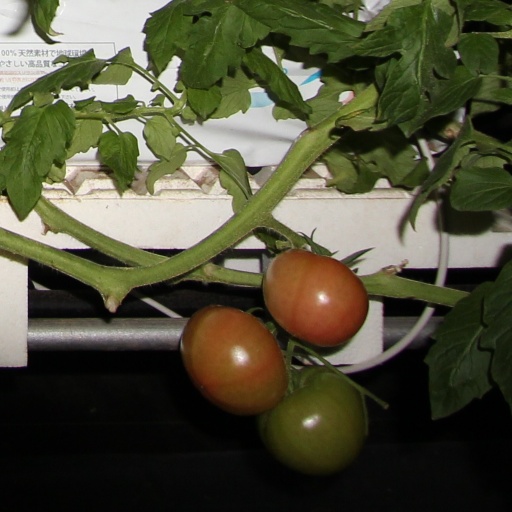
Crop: tomato